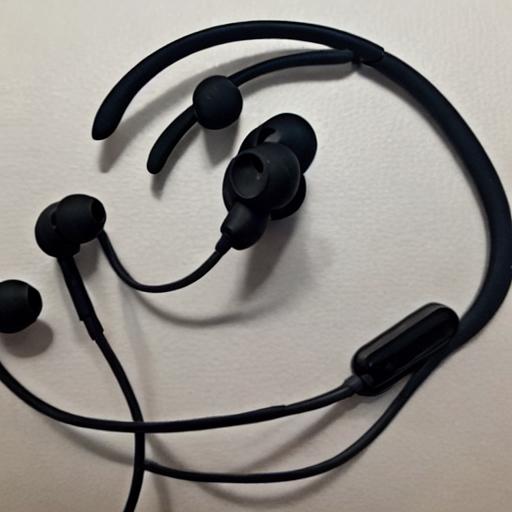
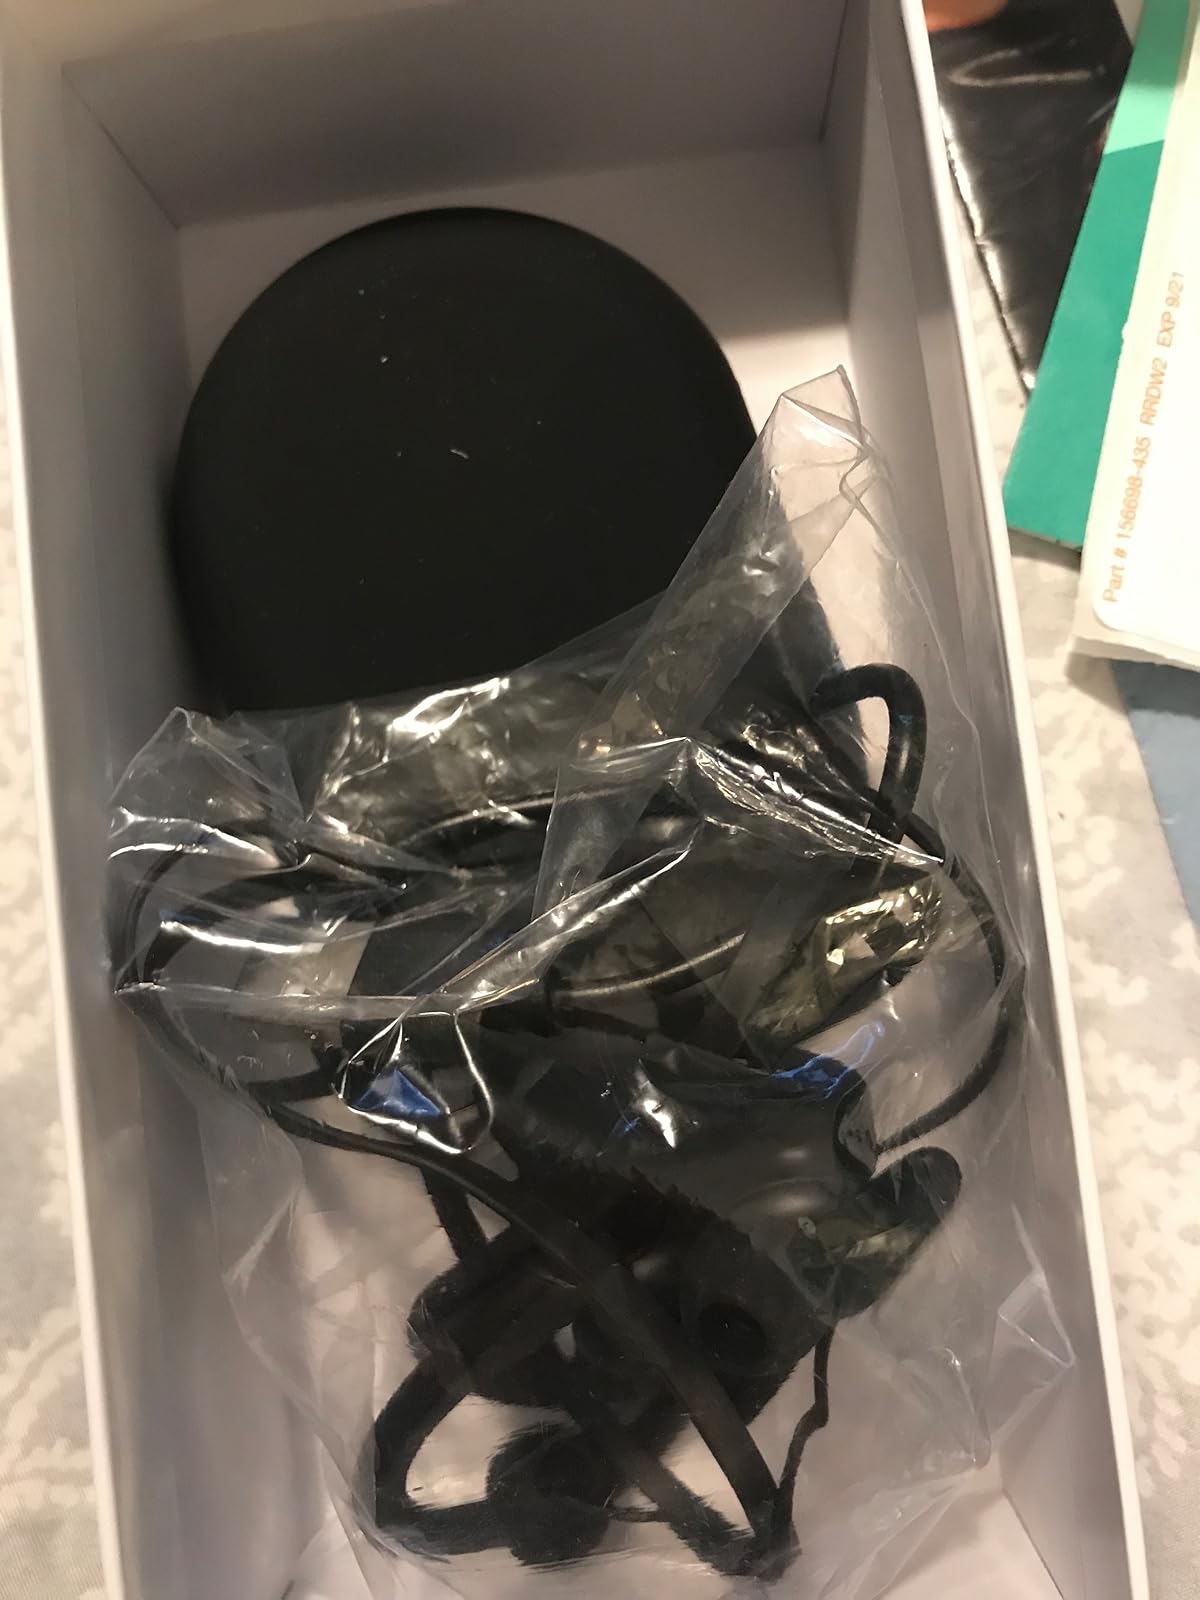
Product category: headphones
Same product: no